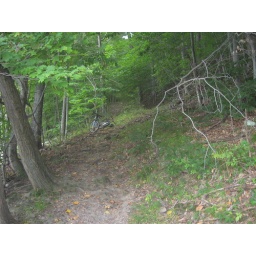
Bikes abandoned down the mountain path for a short while in order to take in the water at the reservoir